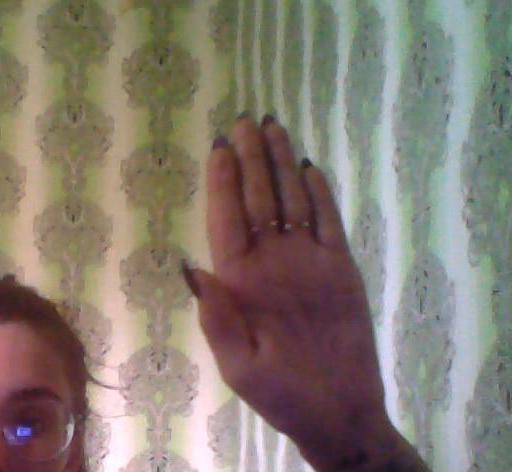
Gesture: stop